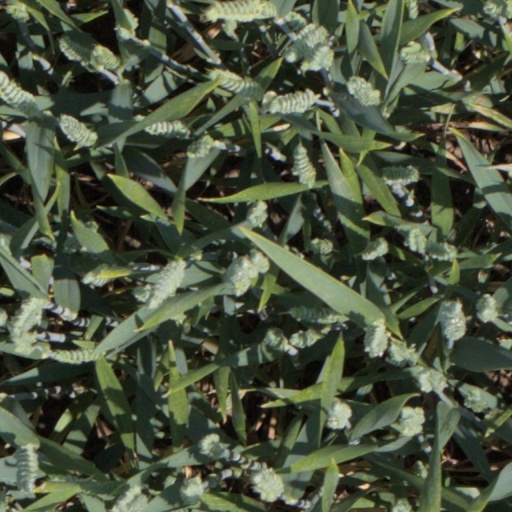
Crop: wheat